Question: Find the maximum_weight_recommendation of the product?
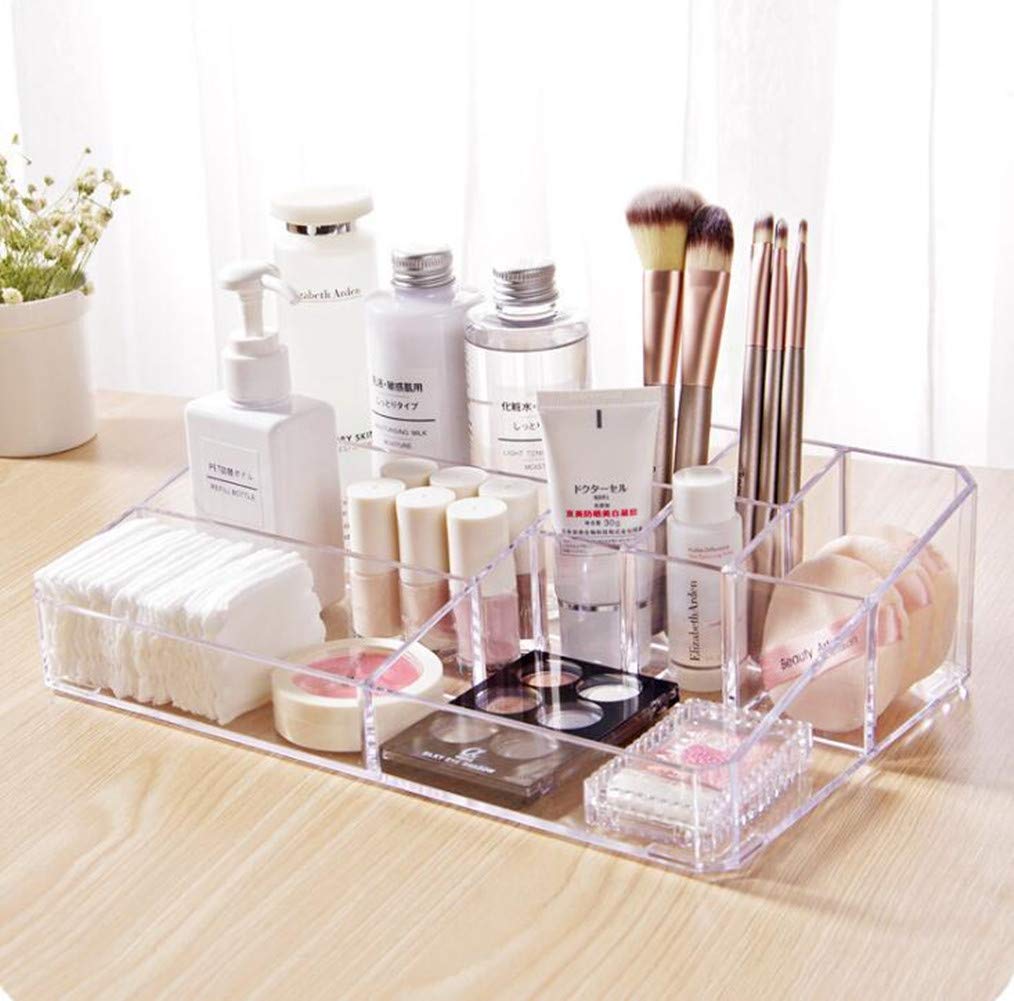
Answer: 30.0 gram